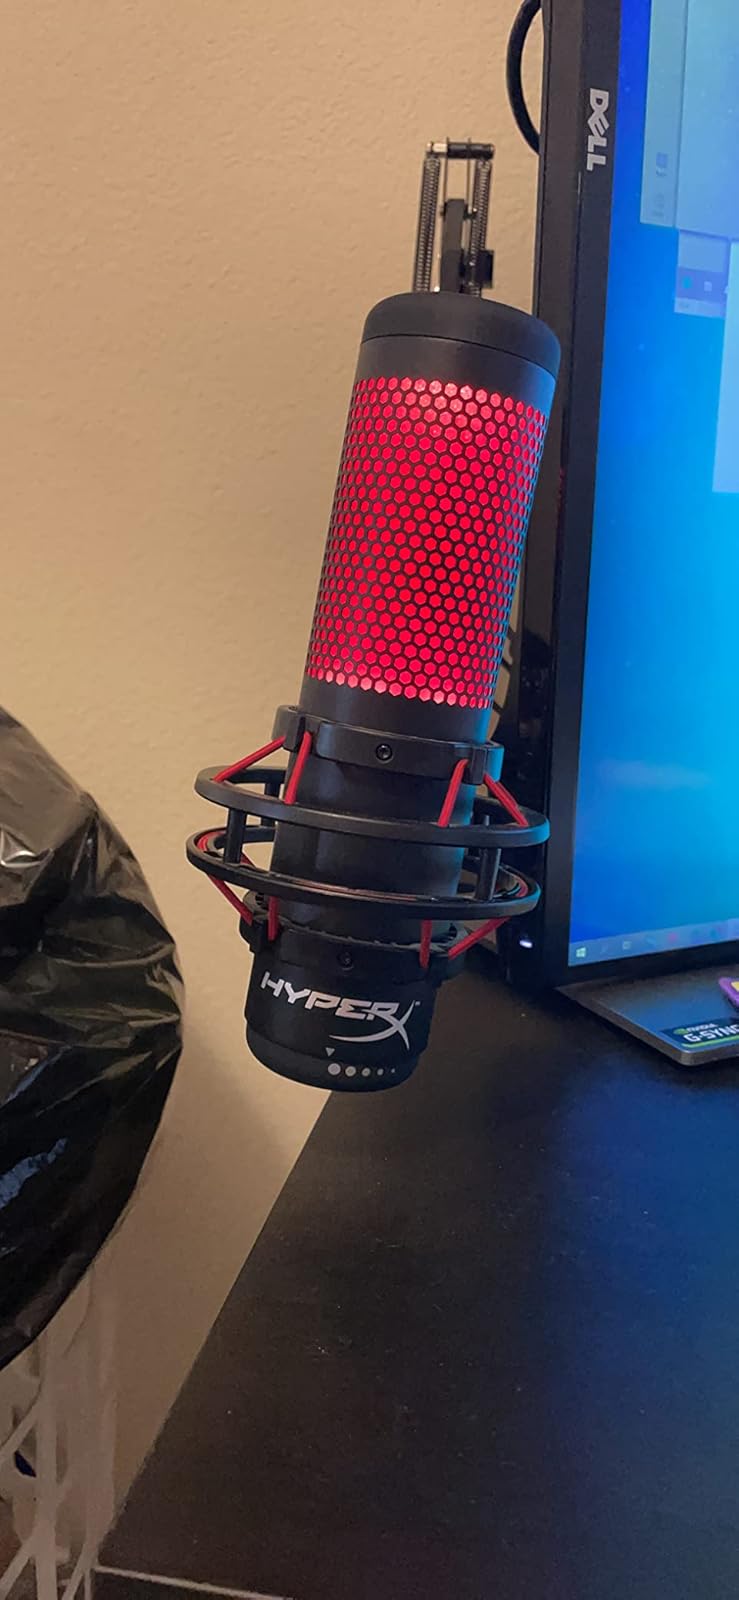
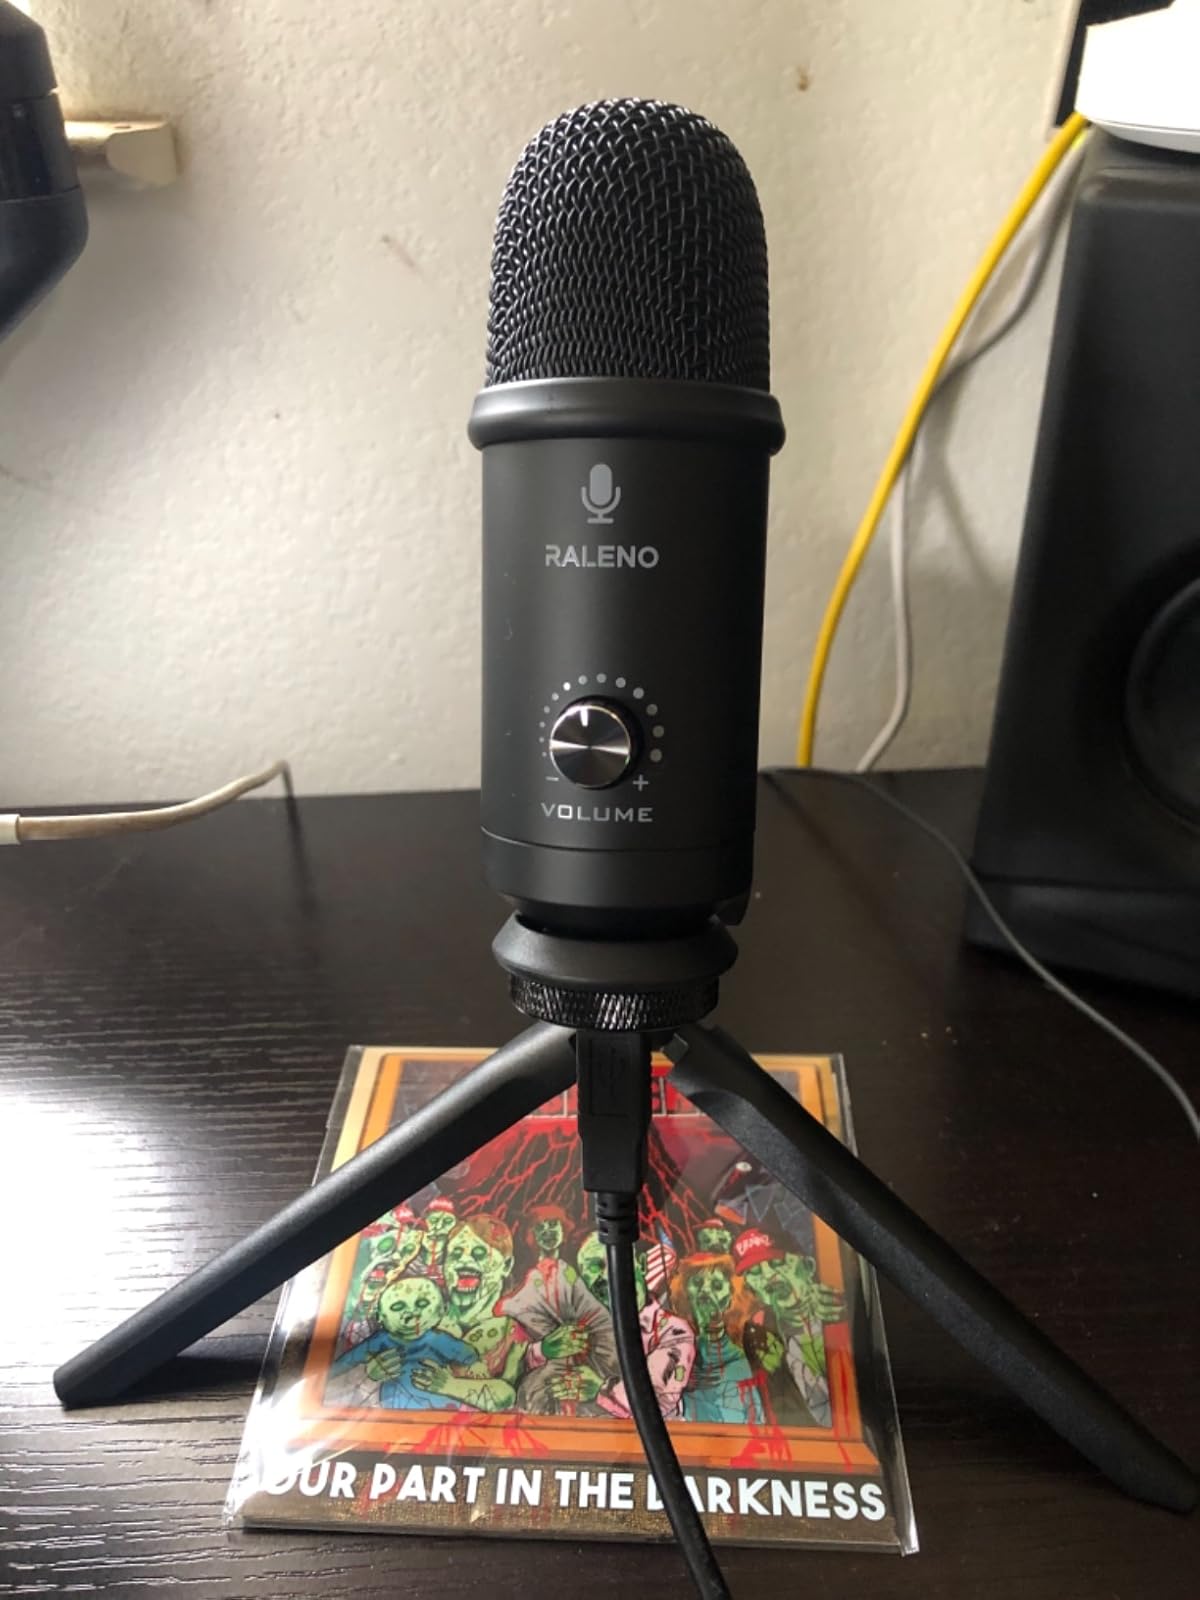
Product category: microphone
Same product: no